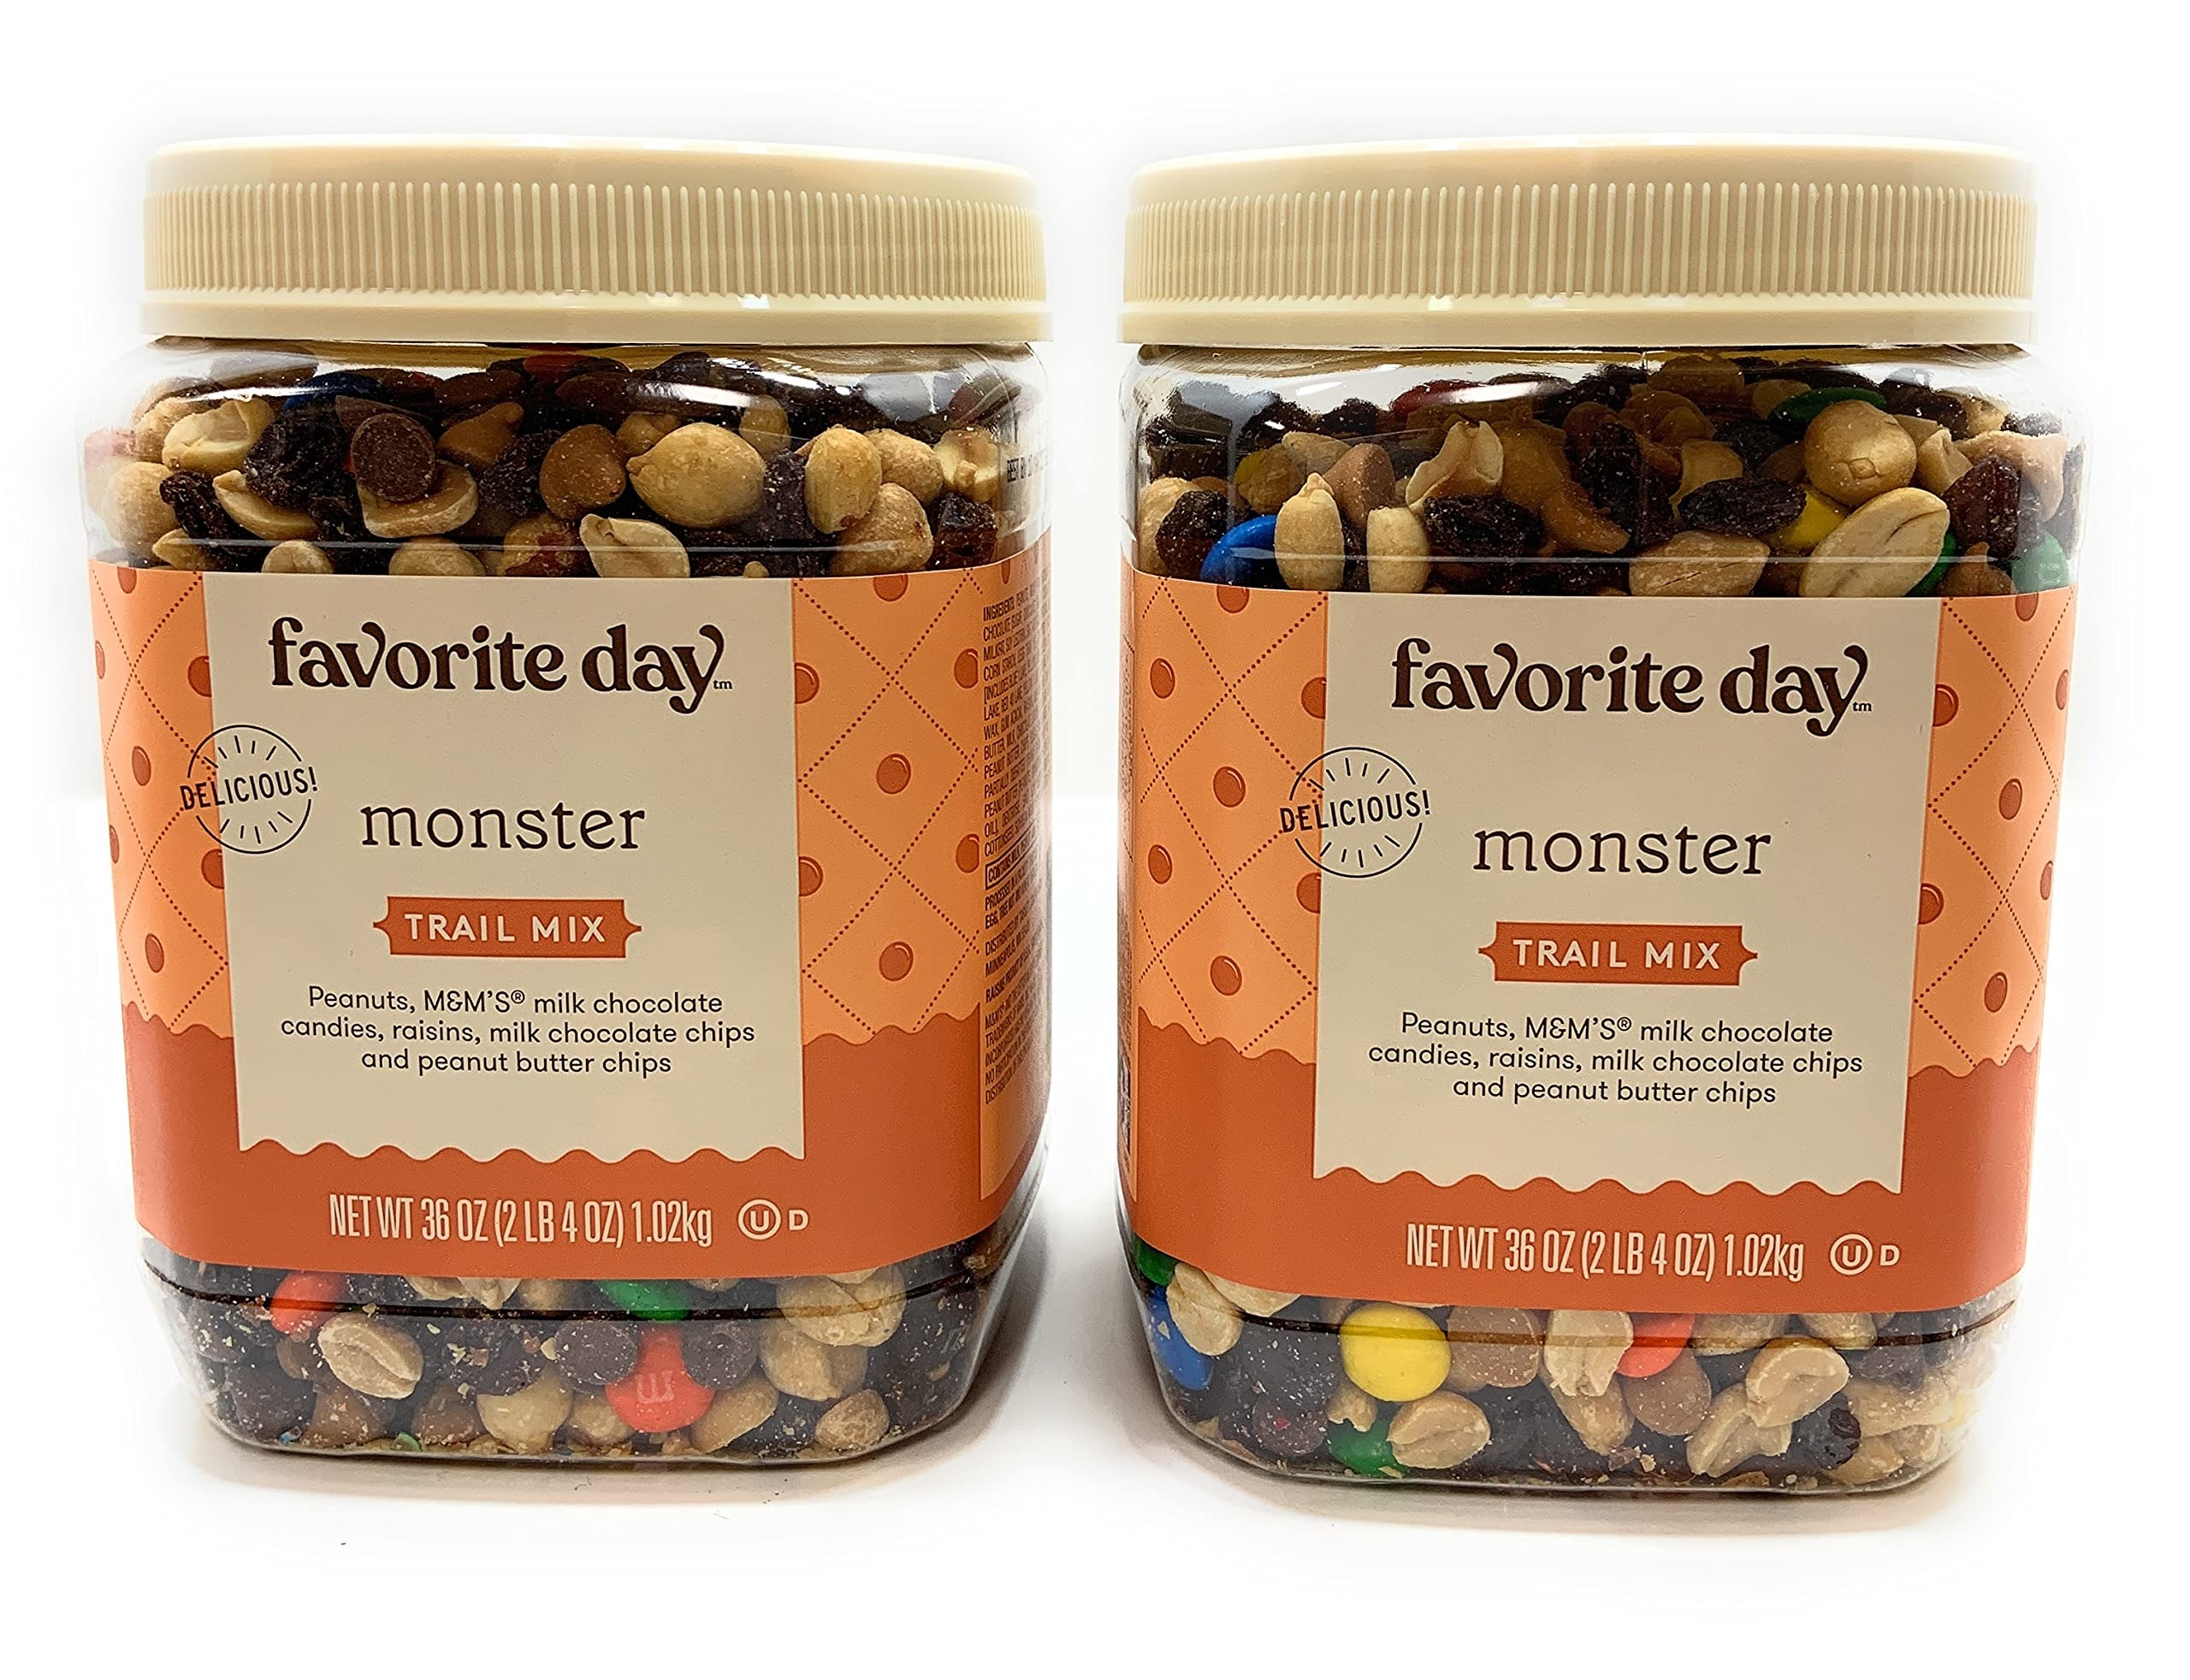
Item Name: Favorite Day Monster Trail Mix 2-Pack (72oz.) 2.25 Pound (Pack of 2)
Bullet Point 1: DELICIOUS TRAIL MIX - Enjoy a testy sweet and salty treat for anytime of the day. Comes with M&M candy, peanuts, and raisins to give you a balanced nutrient experience.
Bullet Point 2: FAMILY SIZE - We provide 36oz products that are perfect for sharing.
Bullet Point 3: A GREAT TOPPING - Perfect topping for any type of breakfast meal, cereal, yoghurt, mix and match and enjoy a delicious healthy snack mix.
Bullet Point 4: PREMIUM INGREDIENTS - Made from the most amazing stuff on earth, with premium whole nuts and dried raisins without any preservatives.
Bullet Point 5: ENJOY Favorite Day Monster Trail mix! 100 percent Satisfaction Guaranteed!
Bullet Point 6: Unit count type: Ounce
Product Description: Size:2.25 Pound (Pack of 2) (Total wt. 4.50 lbs). Includes peanuts, M&M's Chocolate Candies, raisins, chocolate chips & peanut butter chips. Large size container great for office, home, snacking, hiking and for the car.
Value: 72.0
Unit: Ounce

Price: 8.99